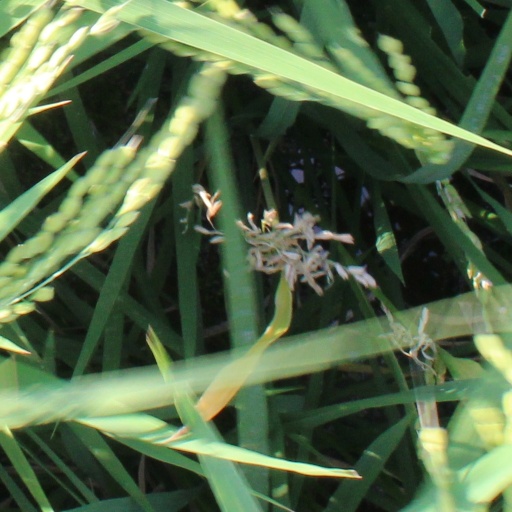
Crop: rice